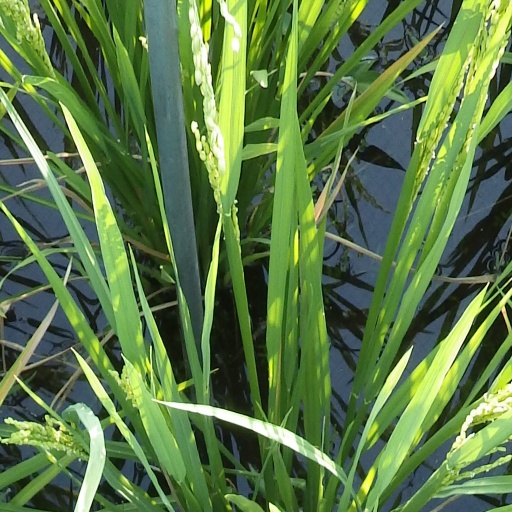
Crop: rice